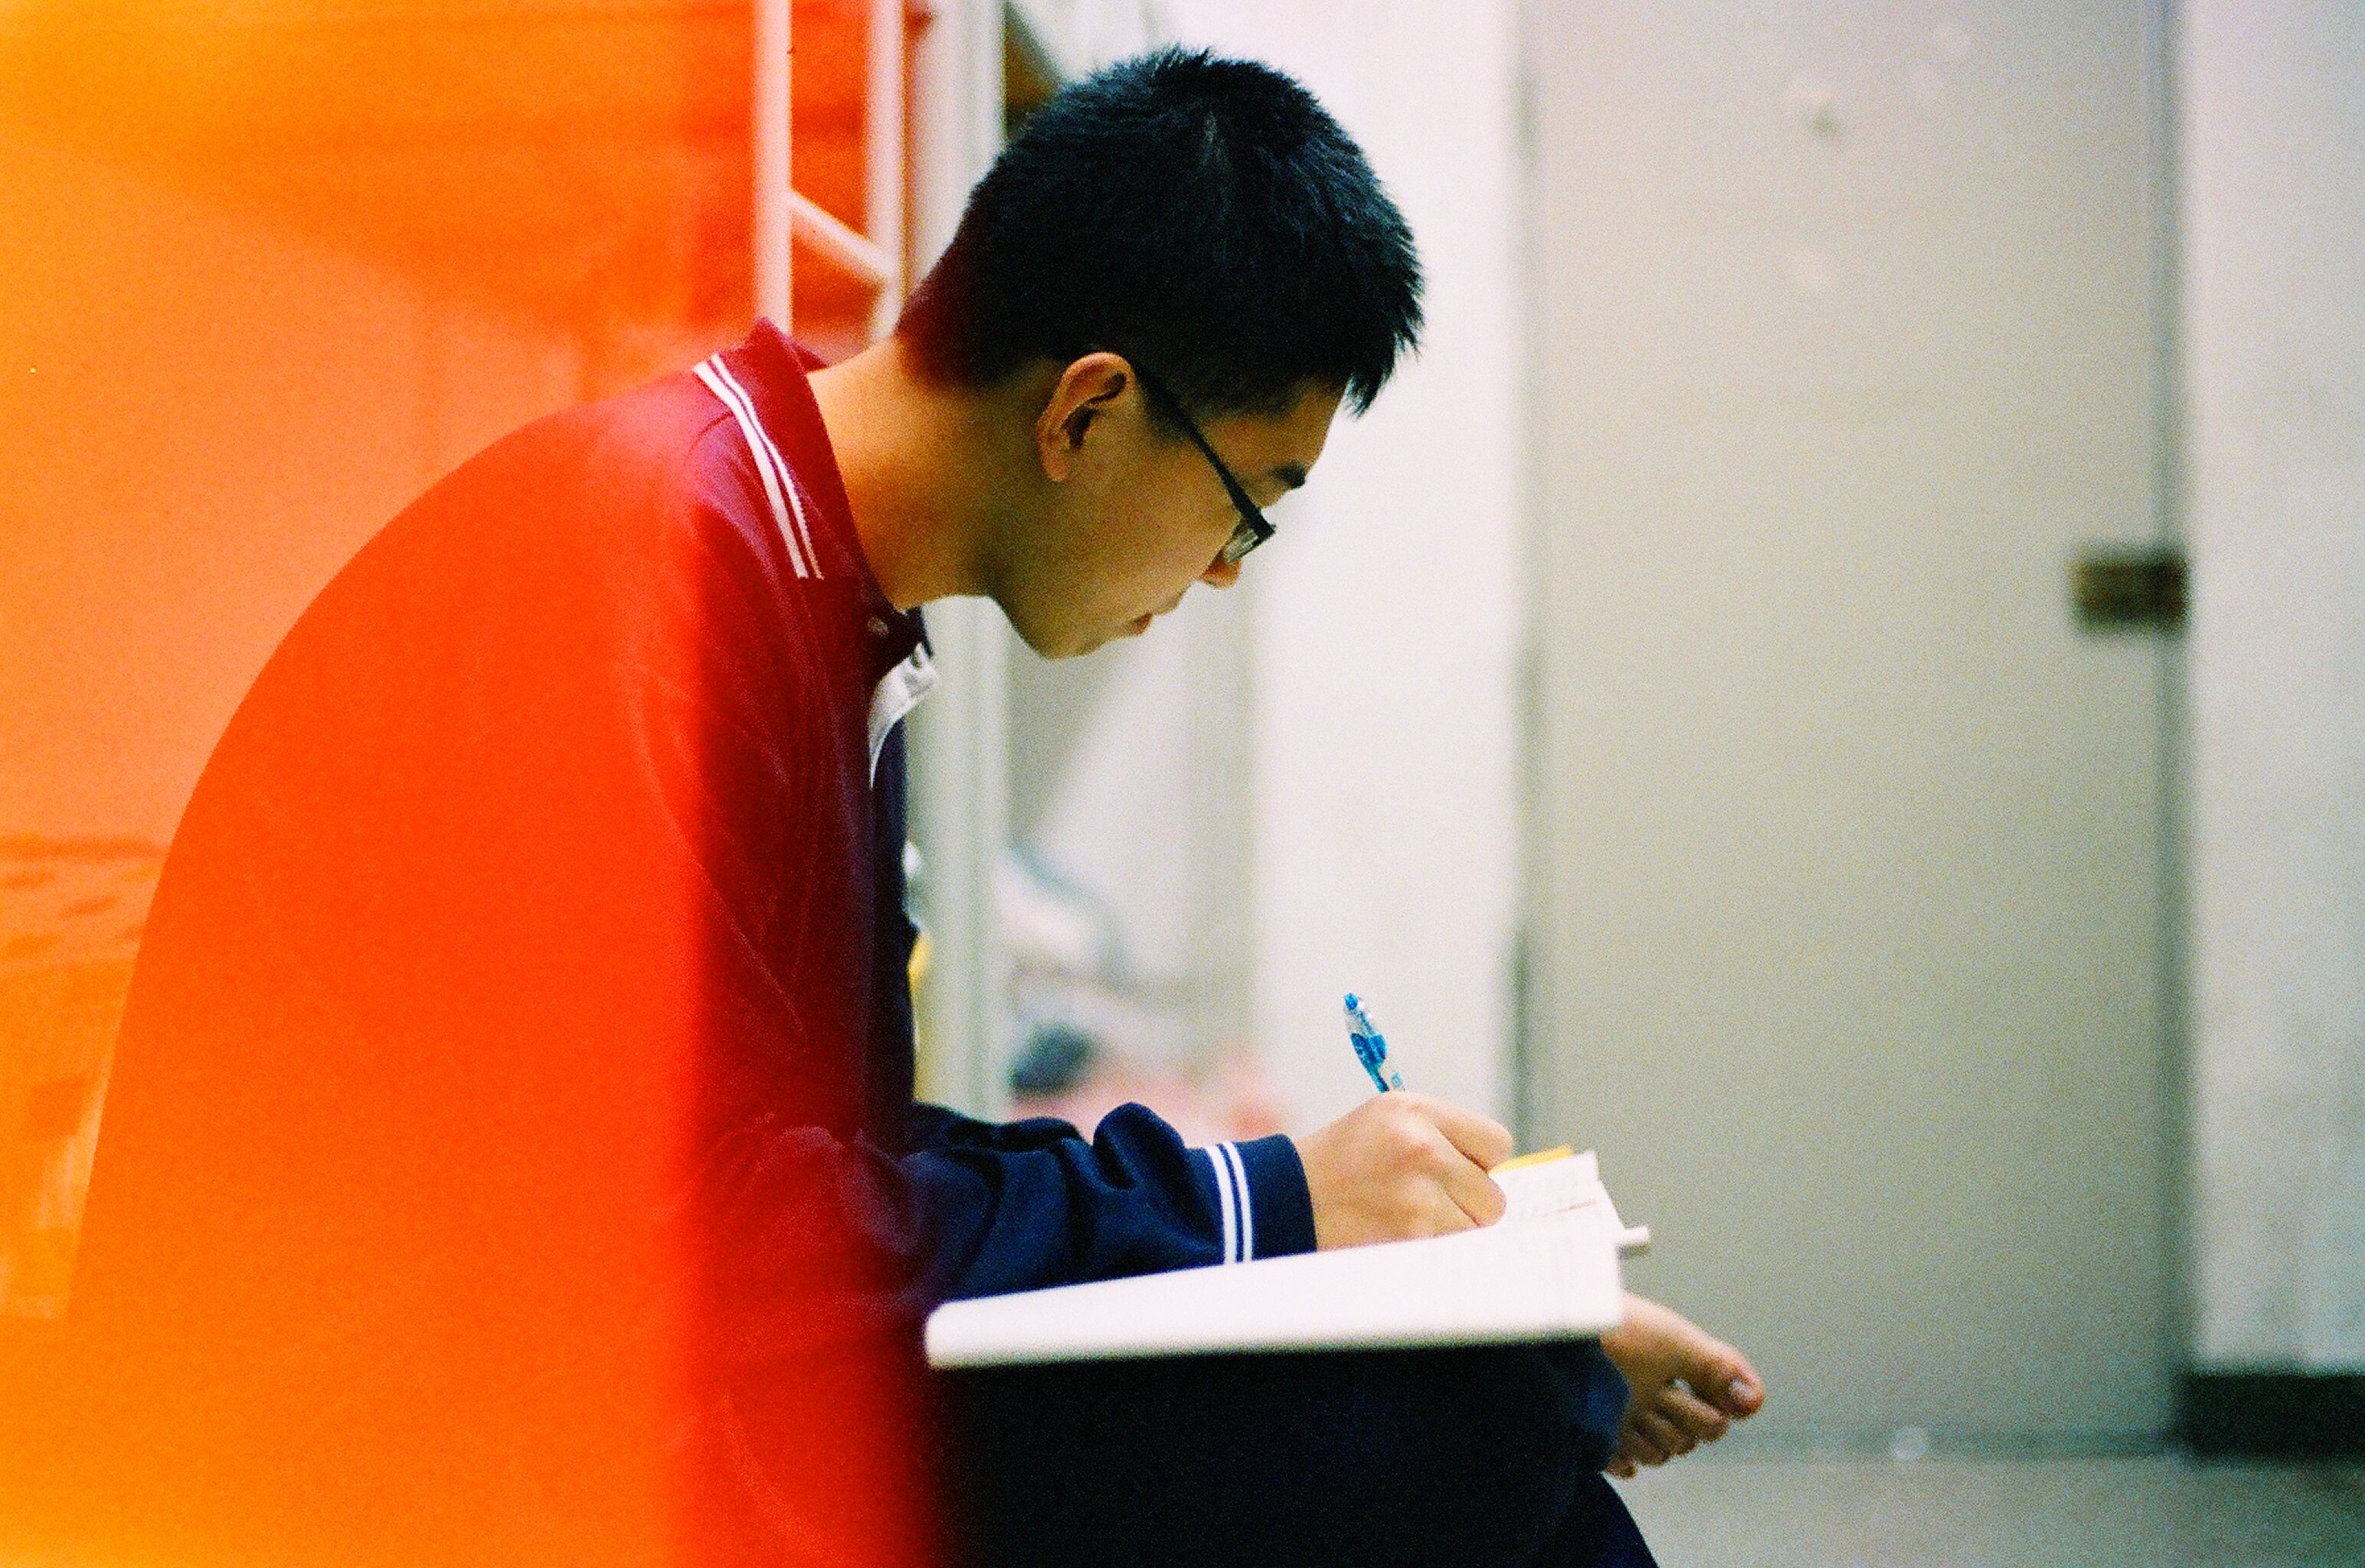
person, film, food, nikon, conversation, japanese, school, kodak, f3, 200